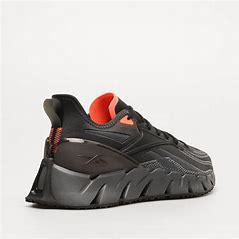
Brand: Reebok
Model: ZIG Kinetica